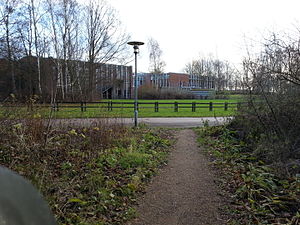
Espergærde / Uddannelse
Espergærde gymnasium.
Espergærde ligger i Nordsjælland ved Øresund og regnes i statistisk henseende som en bydel i Helsingørs byområde. Espergærde ligger mellem 5 og 8 km syd for den tidligere købstads centrum. Espergærde ligger som en velafgrænset bydel, mod nord afgrænset af Egebæksvang skov og Flynderupgård, mod vest af Rolighedsmoserne og Helsingørmotorvejen, mod syd af Krogerup gods jorder og Babylone skov. Espergærde hører til Region Hovedstaden.